John 15

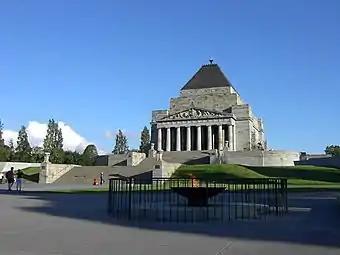
The Shrine of Remembrance in Melbourne, Australia

The chapter presents Jesus speaking in the first person. Although ostensibly addressing his disciples, most scholars conclude the chapter was written with events concerning the later church in mind. Jesus is presented as explaining the relationship between himself and his followers, seeking to model this relationship on his own relationship with his Father. Swedish-based commentator separates this "second" part of Jesus' farewell discourse from the first part (chapter 13 from verse 31 onwards, and chapter 14), suggesting that this part is "timeless", perhaps a later insertion, rather than being concerned with Jesus' impending departure from his disciples.